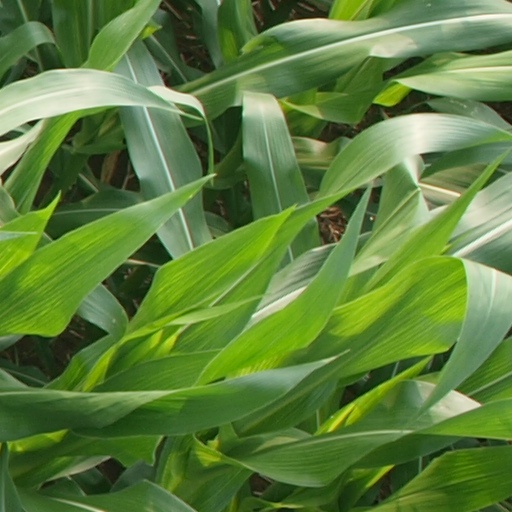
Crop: maize; corn